Battle of Bear Paw

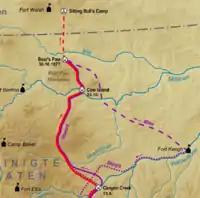
The route in Montana of the Nez Perce, General Howard, and Colonel Miles from the Battle of Canyon Creek to the Battle of Bear Paw. The location of Sitting Bull's camp in Canada is also shown.

In June 1877, several bands of the Nez Perce, resisting relocation from their traditional lands to a much smaller reservation in north central Idaho Territory, attempted to escape to the east, following a route through Idaho, Montana, and Wyoming territories over the Rocky Mountains and onto the Great Plains. The Nez Perce began their journey with the mistaken notion that after crossing the next mountain range or defeating the latest army sent to oppose them they would find a peaceful new home. They came to realize, however, that the only sanctuary available to them was in Saskatchewan, Canada alongside the Lakota led by Sitting Bull, who had found asylum there after the Great Sioux War of 1876. After passing through Yellowstone National Park, the Nez Perce headed north through the Montana Territory toward Canada.